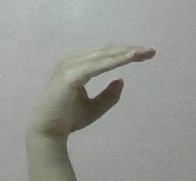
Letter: jeem